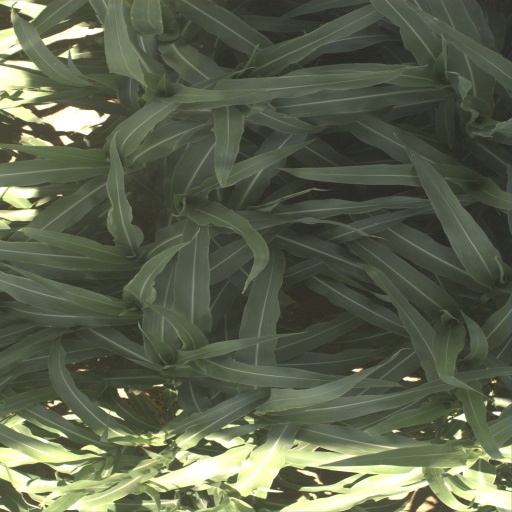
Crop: sorghum